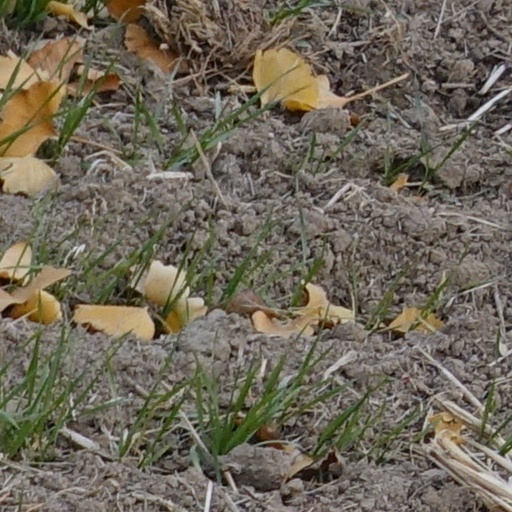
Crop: wheat